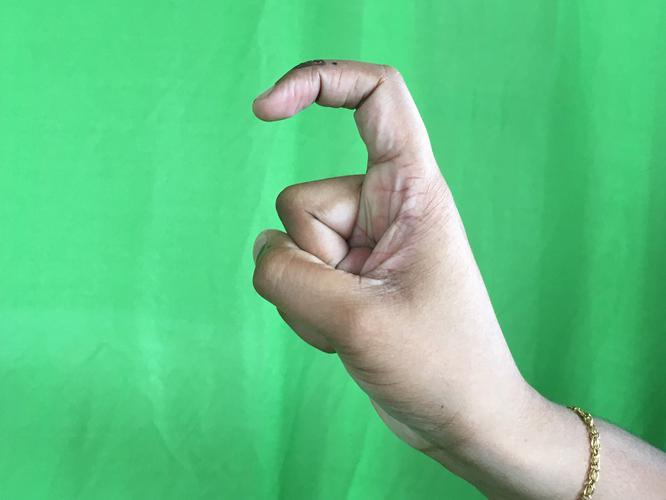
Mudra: Tamarachudam
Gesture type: single_hand